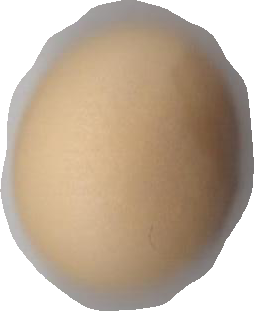
Variety: Grobogan